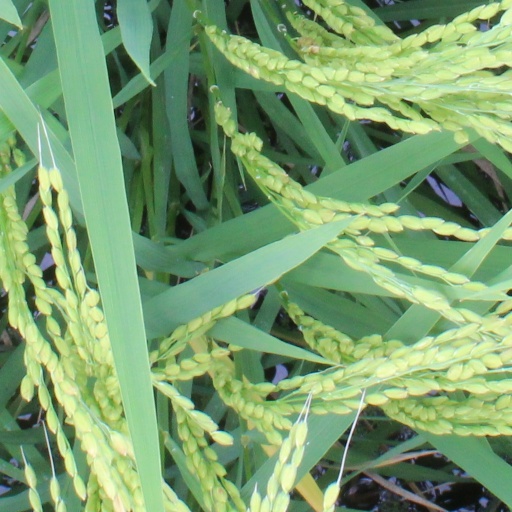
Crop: rice